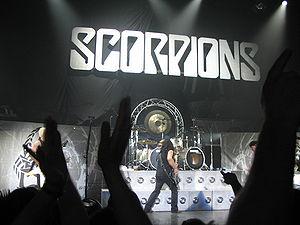
Scorpions est un groupe de hard rock allemand, originaire d'Hanovre. Leur premier album voit le jour en 1972. Le groupe connaît un prestige planétaire – surtout à partir des années 1980 – grâce à des titres hard rock tels que No One Like You en 1982 ou Rock You Like a Hurricane en 1984 et des ballades à l'instar de Still Loving You ou Wind of Change et Send Me an Angel en 1990, des chansons à grand succès commercial. Le déclin médiatique venu à partir des années 1990, les protagonistes se sont tournés vers de nouvelles expériences, avec notamment l'album Moment of Glory, Acoustica mais reviennent à leurs recettes traditionnelles en 2010 avec l'album Sting in the Tail.